Operation Prairie II

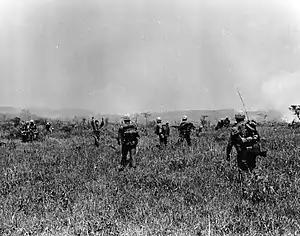
A PAVN soldier surrenders to Company A, 1/9 Marines, 3 March 1967

The first few weeks of the operation saw little PAVN activity, however PAVN infiltration across the DMZ increased during the Tết ceasefire from 8 to 12 February. On 25 February Marine artillery carried out Operation Highrise, bombarding PAVN within and north of the DMZ. The PAVN responded on 27 February with an intensive bombardment of Con Thien and Firebase Gio Linh.